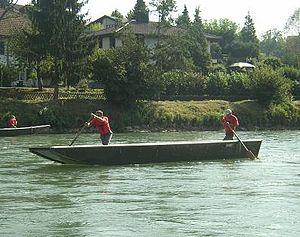
Le pontonnier est un sport pratiqué en Suisse, particulièrement alémanique, depuis 1870.